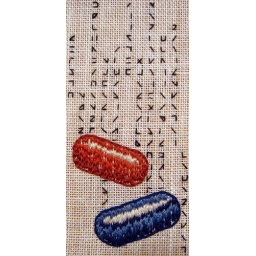
You take the blue pill, the story ends, you wake up in your bed and believe whatever you want to believe.